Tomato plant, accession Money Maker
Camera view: tilt-top (135 deg); turntable rotation: 270 degrees
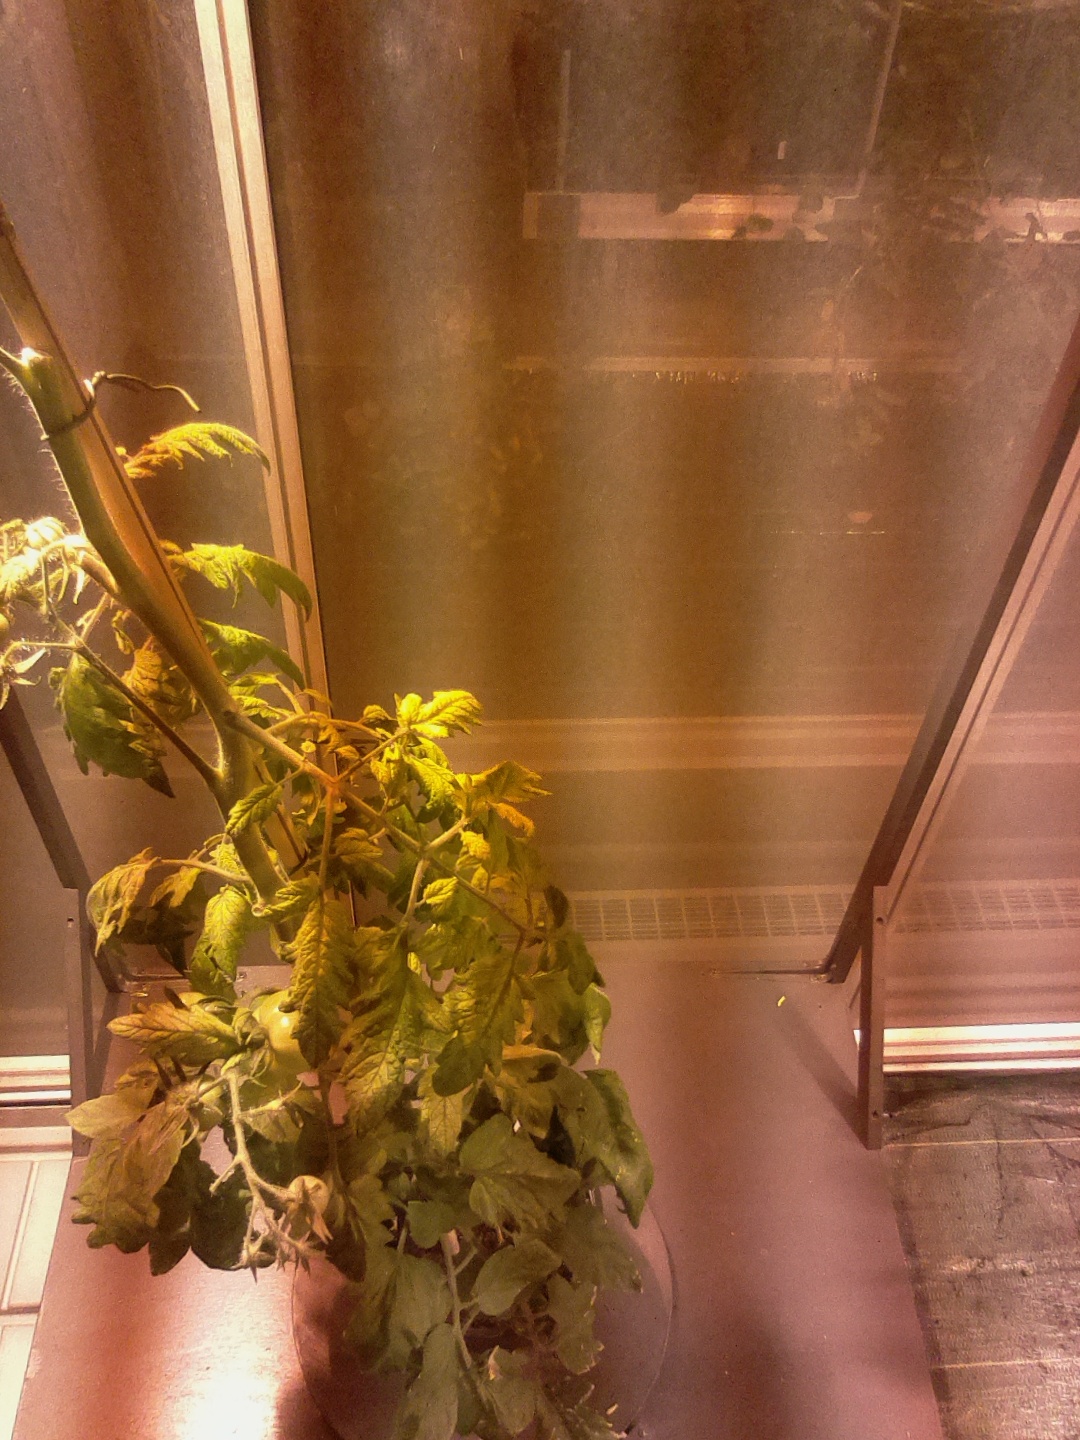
BBCH growth stage 75: 50%-60% of final fruit size